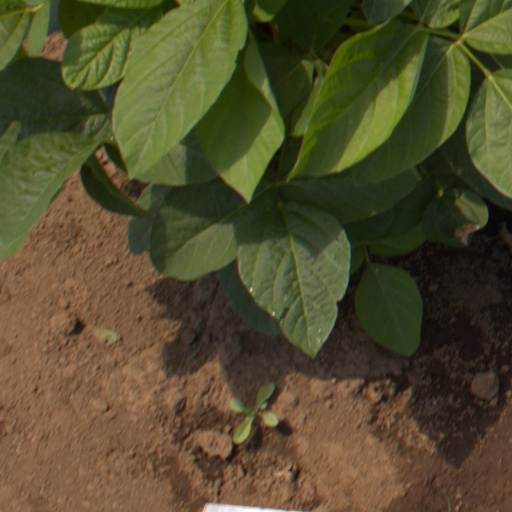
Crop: soybean